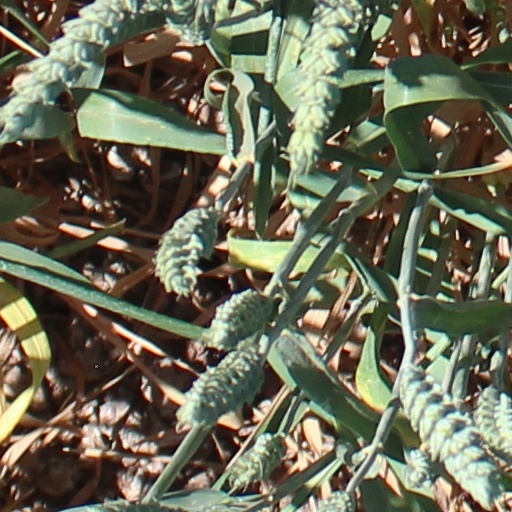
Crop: wheat